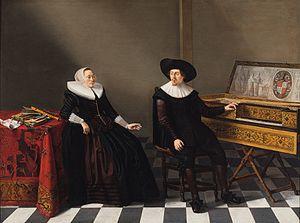
Gerard Donck est un peintre néerlandais du siècle d'or.